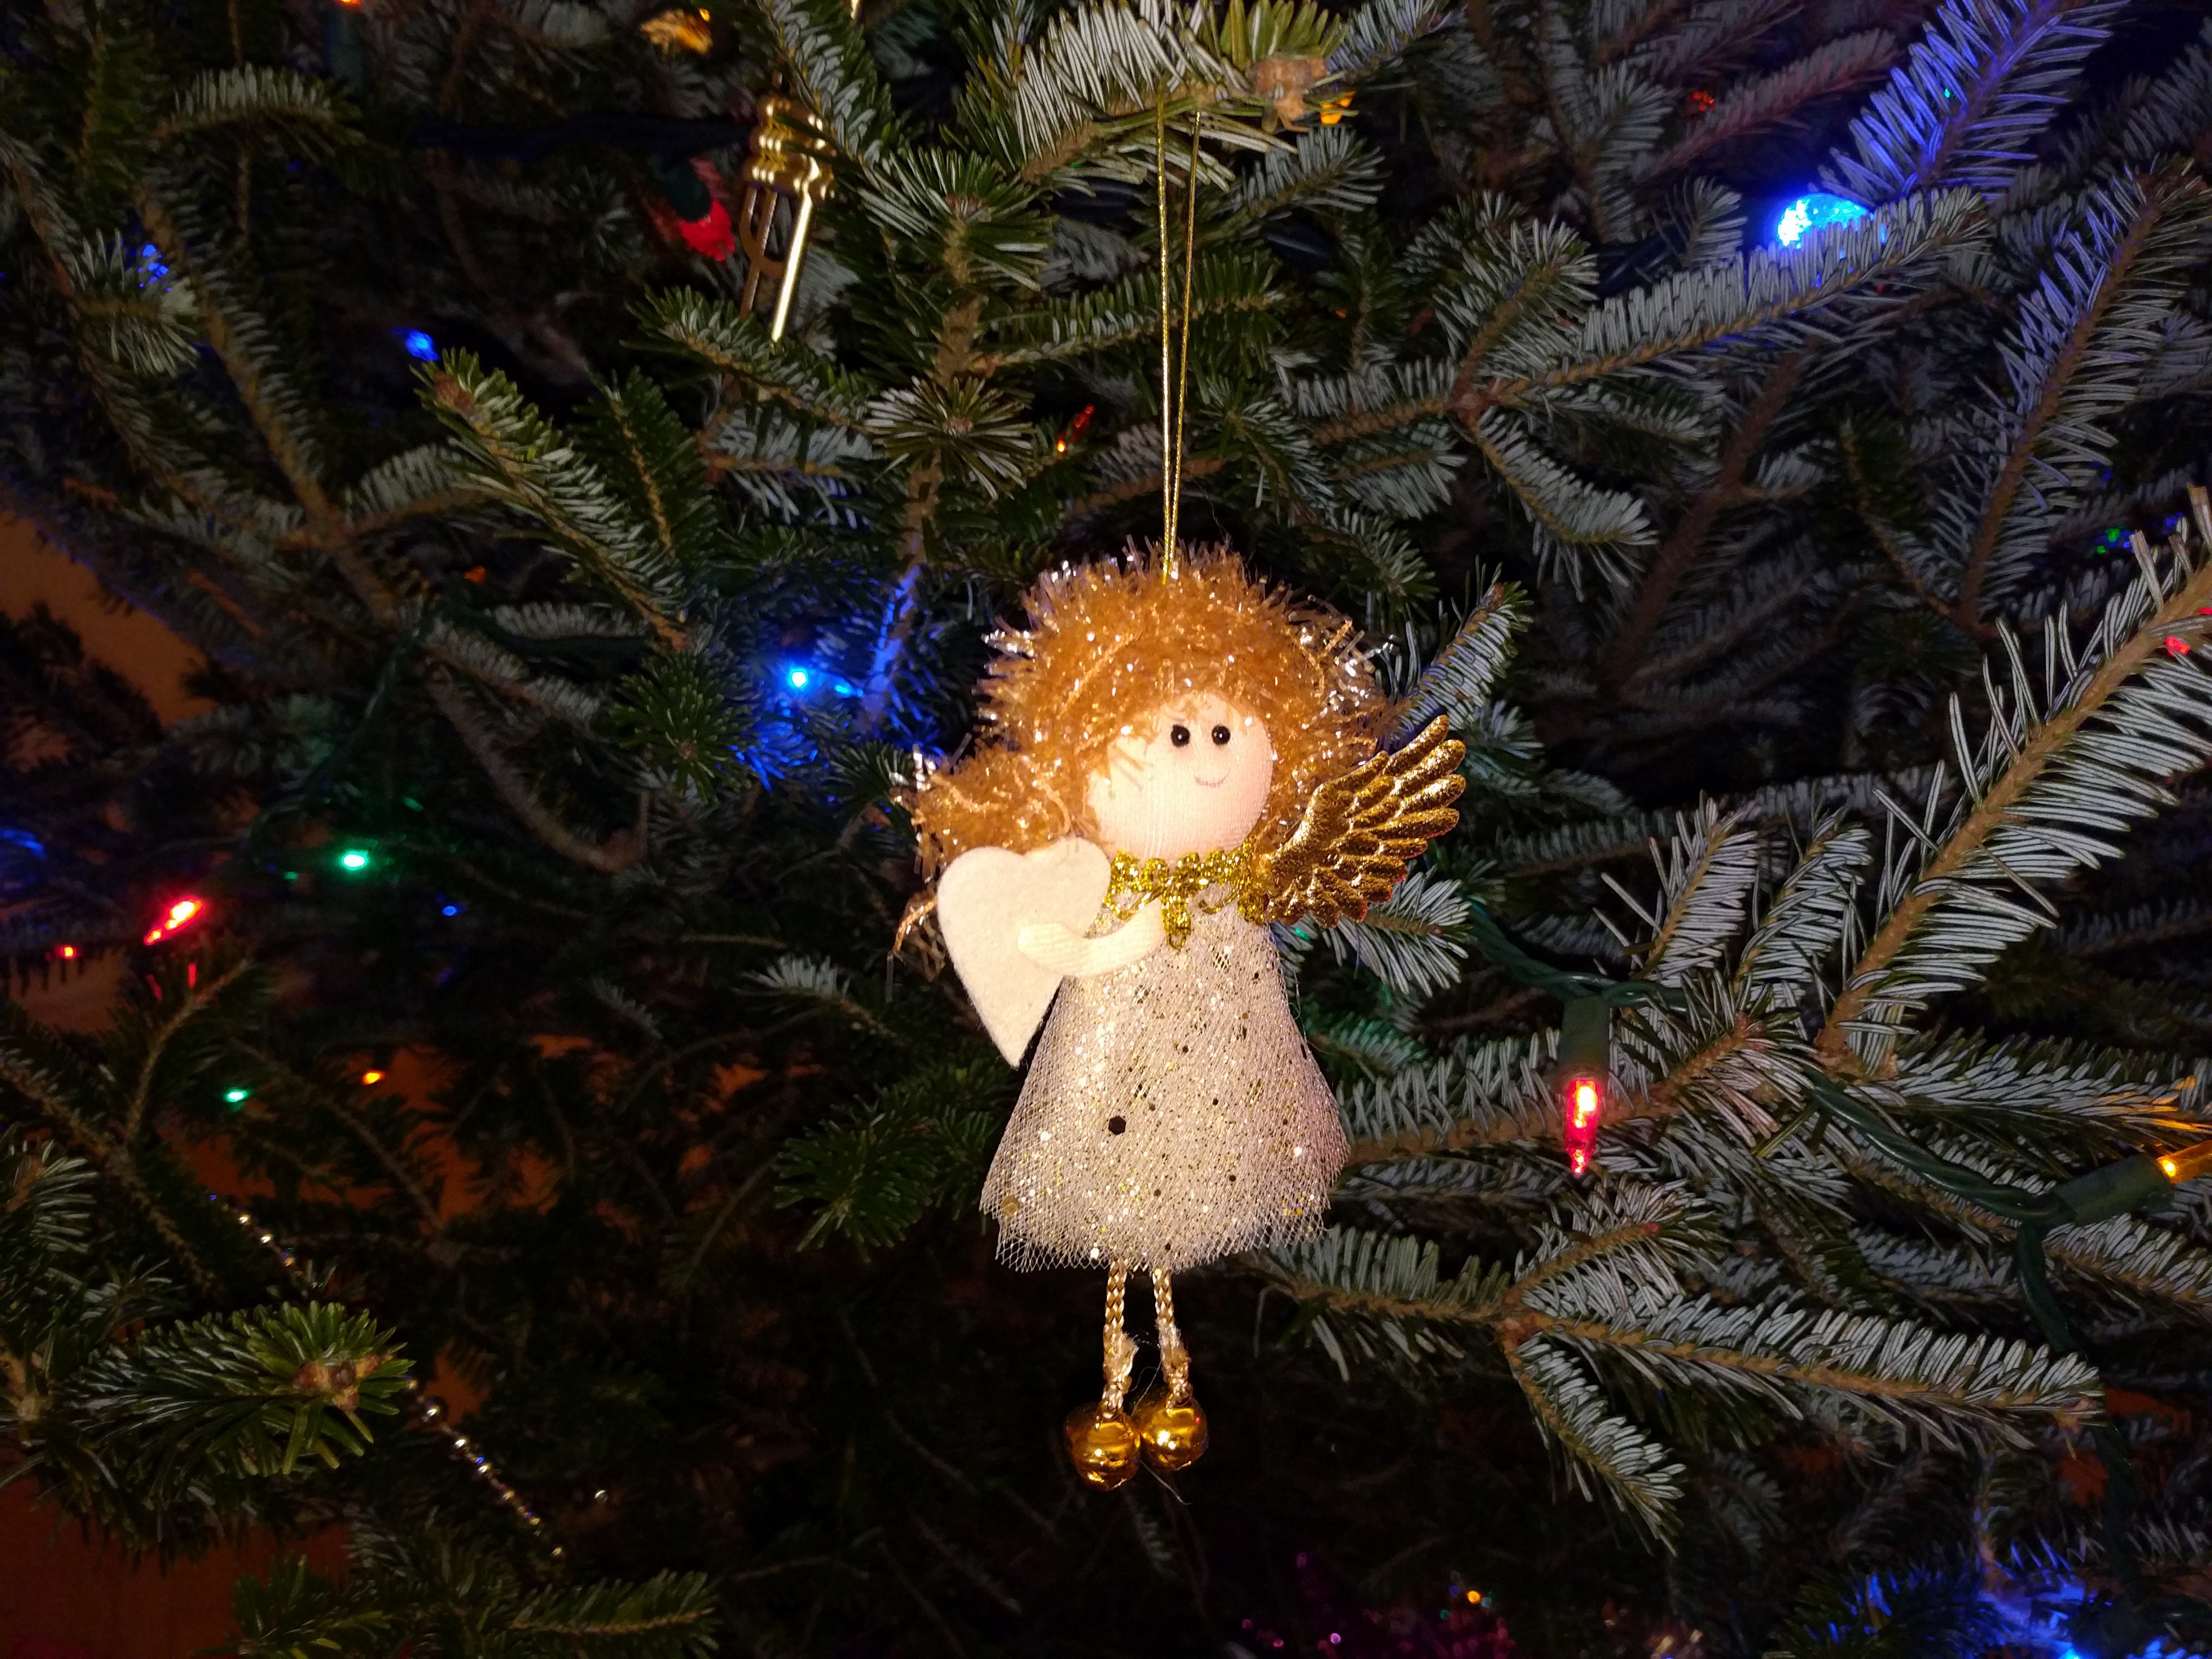
tree, branch, flower, decoration, holiday, christmas, toy, new year, christmas tree, christmas decoration, fairy tale, angel, event, xmas, x mas, woody plant